KwaZulu-Natal coastal lowland forest

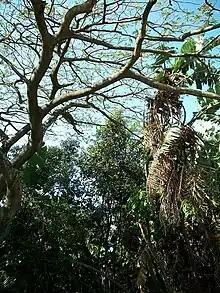
Coastal lowland forest in Amanzimtoti

KwaZulu-Natal coastal lowland forest is a subtropical forest type that was once found almost continuously along the low-lying coastal areas of KwaZulu-Natal, South Africa. It still exists in protected areas, but much has been cleared for sugar-cane plantations and housing developments.